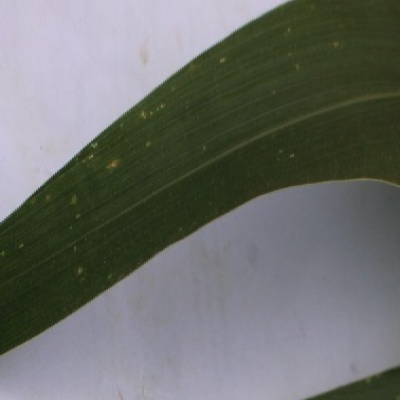
Label: Corn_(Maize)___Maize_Streak_Virus